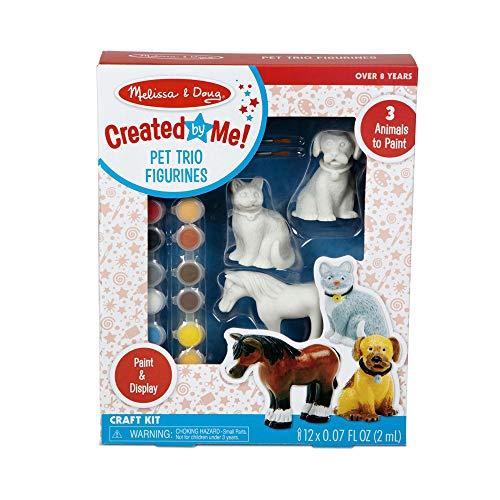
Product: Melissa & Doug Created by Me! Pet Figurines Craft Kit (Resin Dog, Cat, Horse, 12 Paints, 2 Brushes , Great Gift for Girls and Boys - Best for 8, 9, 10 Year Olds, 11, 12 and Up)
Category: Toys & Games | Arts & Crafts
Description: Three ready-to-decorate, solid resin pet figurines.
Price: $10.95
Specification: ProductDimensions:9.5x2.5x12inches|ItemWeight:1.2pounds|ShippingWeight:1.24pounds(Viewshippingratesandpolicies)|ASIN:B07HBKXS1C|Itemmodelnumber:92145|Manufacturerrecommendedage:8-10years